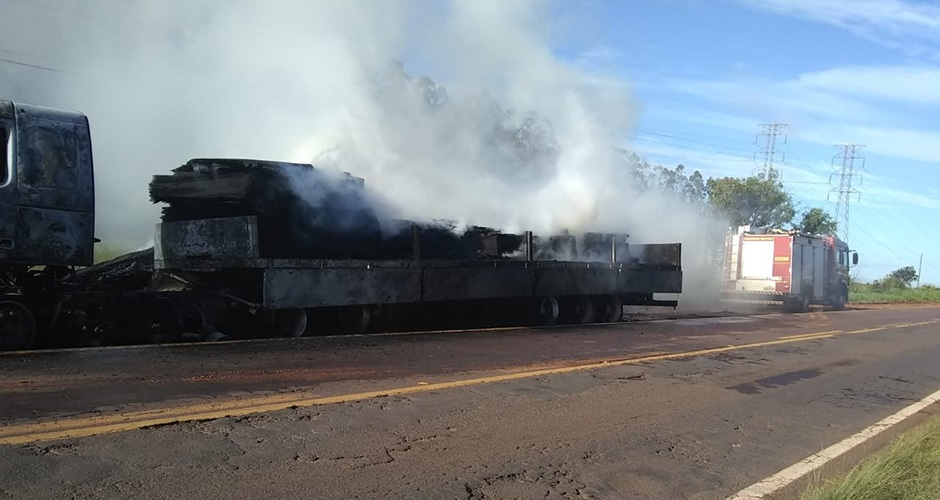
Fire: no
Smoke: yes